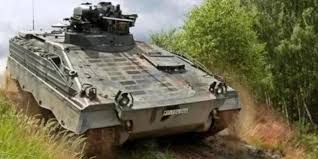
Label: BMP